Sabbas the Sanctified

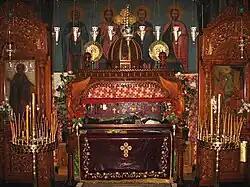
The relics of St. Sabbas in the Catholicon (main church) of Mar Saba monastery, in Palestine.

When Euthymius died (c. 473), Sabbas withdrew from the lavra (a cluster of cells or caves for hermits, with a church and sometimes a refectory at the center) and moved to a cave near the monastery of St Gerasimus of the Jordan. After several years, disciples began to gather around Sabbas, seeking the monastic life. As the number of monks increased, the Great Lavra sprang up. The traditional dating of the founding of this lavra in the Kidron Valley, south of Jerusalem, is 484. Because some of his monks opposed his rule and demanded a priest as their abbot, the opposition continued and he withdrew to the New Lavra, which he had built near Thekoa. In the lavras the young monks lived a cenobitic life, but the elders a semi-eremitical one, each in his own hut within the precincts of the lavra, attending only the solemn church services.